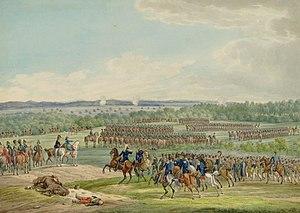
Bataille d'Ostrowno, 25 juillet 1812. Les troupes françaises commandées par Joachim Murat y battirent les Russes du général Ostermann-Tolstoï qui parvinrent néanmoins à faire retraite en bon ordre.
La bataille de Vitebsk, aussi écrit Witepsk, se déroula les 26 et 27 juillet 1812 à Vitebsk, dans le cadre de l'invasion française de la Russie. Elle opposa les forces françaises de l'empereur Napoléon Iᵉʳ à l'arrière-garde russe commandée le premier jour par le général Piotr Konovnitsyne et le second jour par le général Peter von der Pahlen. L'affrontement se solda par une retraite stratégique des Russes.